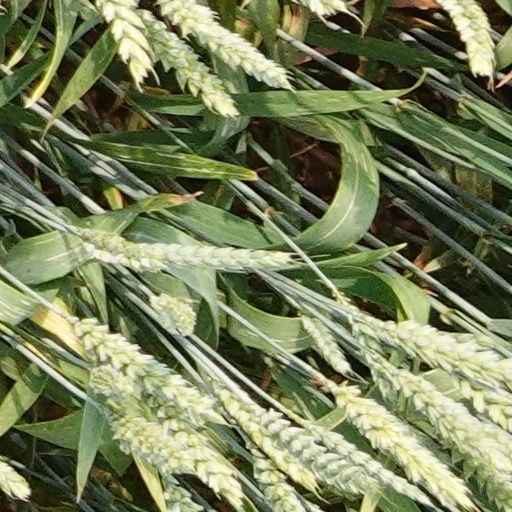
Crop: wheat